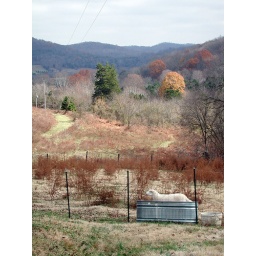
Actually, Sheba's standing just behind it &amp;#8212; it just LOOKS like she's standing in the water trough...